Montebenedetto Charterhouse

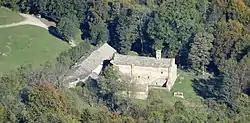

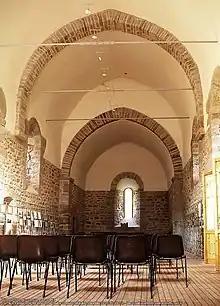
Church interior

Montebenedetto Charterhouse is a former Carthusian monastery (or charterhouse) in the Val di Susa in Piedmont, Northern Italy.